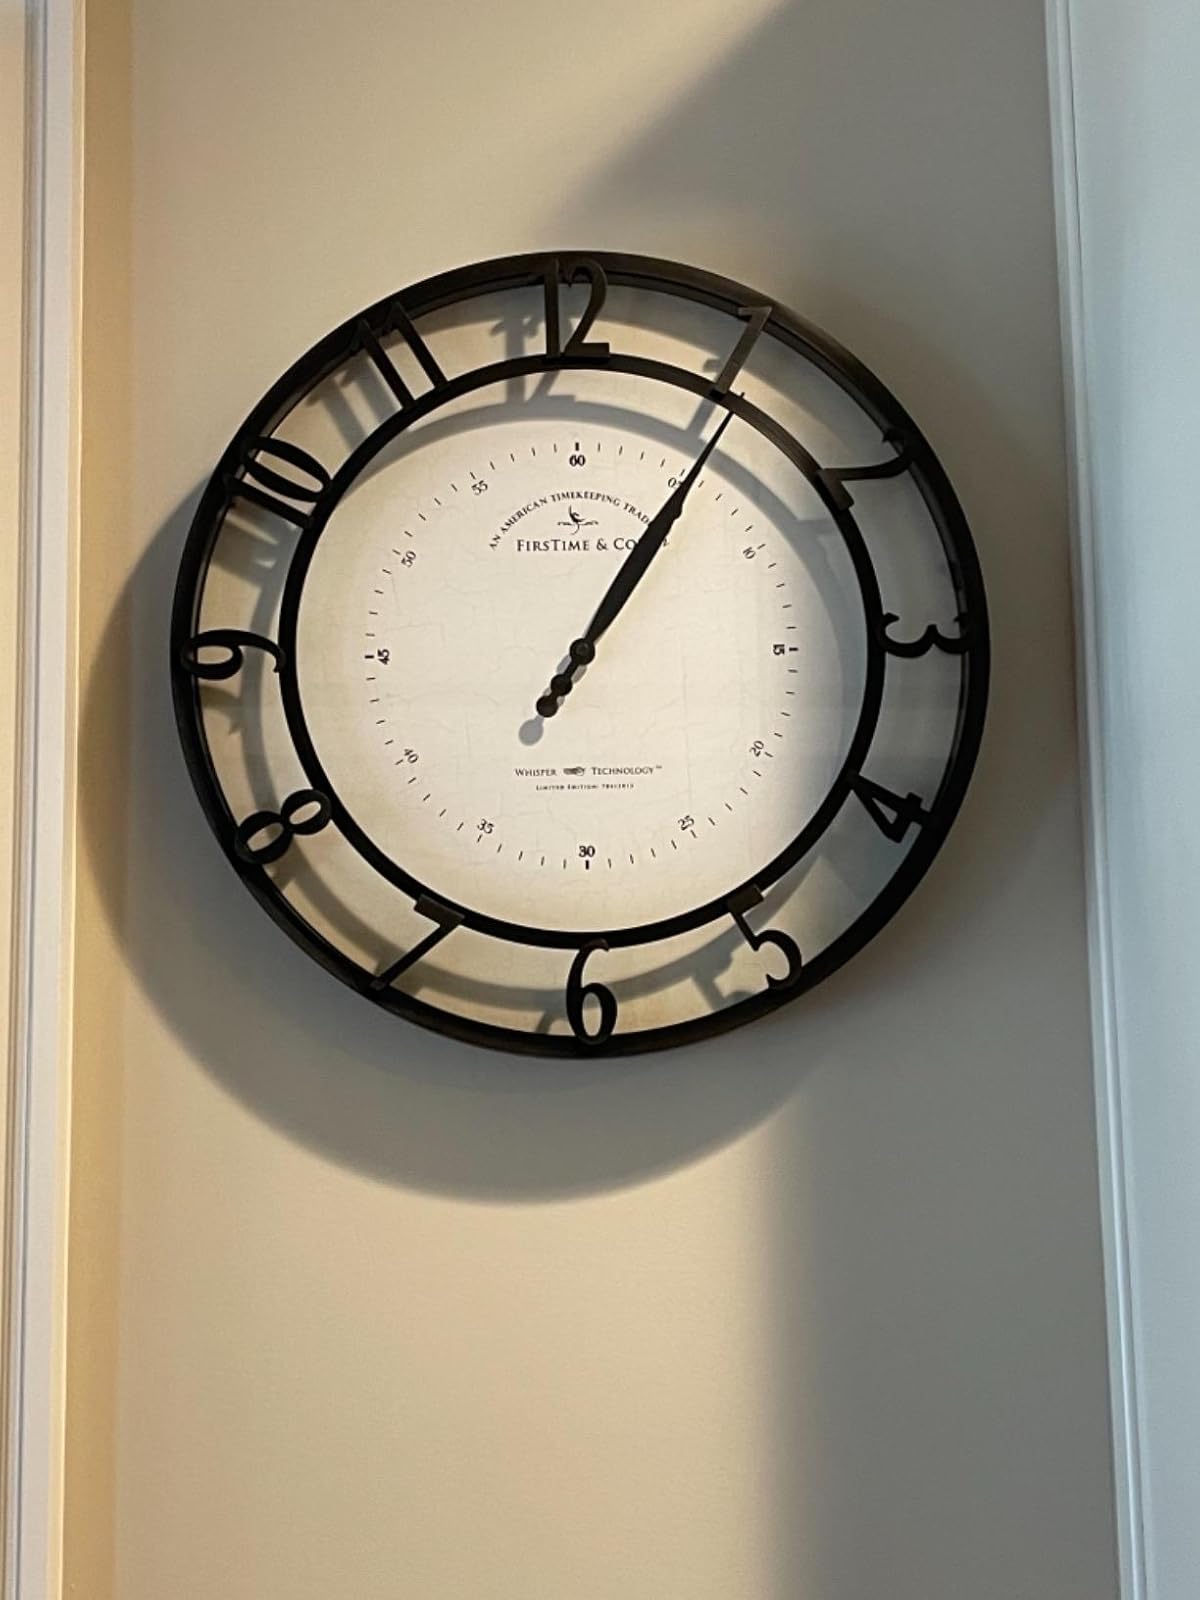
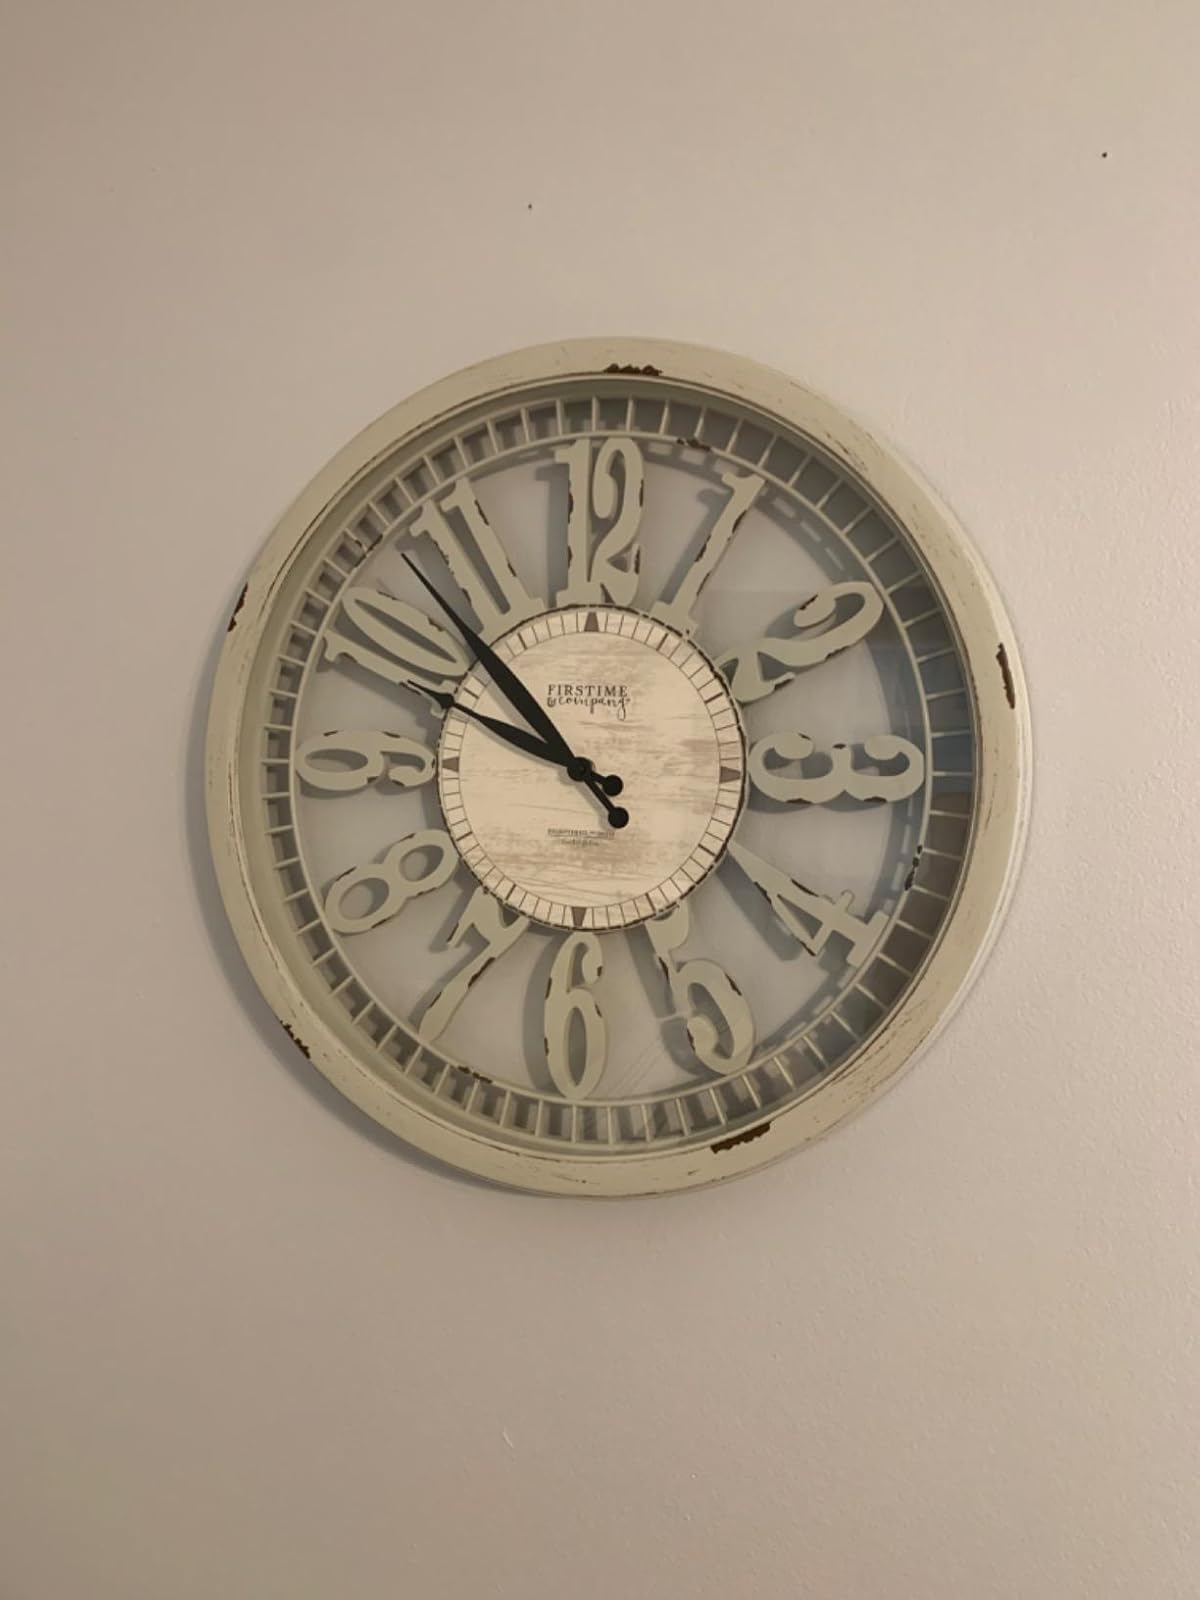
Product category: clock
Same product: no